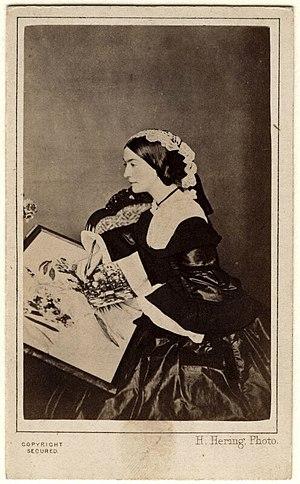
Photograph by Henry Hering
Henry Hering était un photographe portraitiste à la mode, installé à Londres au milieu du XIXᵉ siècle. Aujourd'hui Henry Hering est plus connu pour être un précurseur dans la photographie médicale avec son travail de portraitiste qui enregistrait l'état physique des patients « avant » et « après » leur traitement dans l'asile d'aliénés du Bethlem Royal Hospital dans la banlieue de Londres.